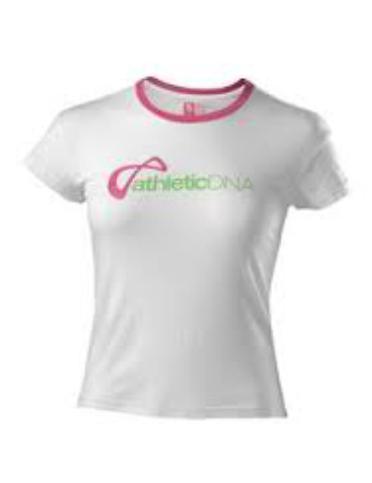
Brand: Athletic DNA
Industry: Clothes